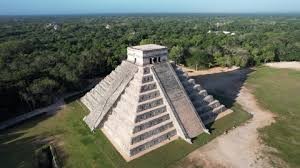
Landmark: Chichen Itza